David Wright

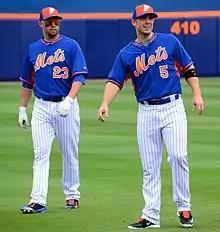
Wright (right) and Michael Cuddyer played baseball together as children in Virginia before playing together on the Mets in 2015.

David Allen Wright was born on December 20, 1982, in Norfolk, Virginia, the oldest of four sons of Rhon, a police officer in the Norfolk Police Department, and Elisa Wright. Wright grew up a Mets fan due to his proximity to the Class AAA Norfolk Tides, whose stadium was ten minutes from his home. Wright took hitting lessons alongside fellow future Major Leaguer Michael Cuddyer in elementary school and played on teams with Ryan Zimmerman, Mark Reynolds, B. J. Upton and Justin Upton during high school. Wright played baseball at Hickory High School in Chesapeake, Virginia. He committed to play college baseball at Georgia Tech before his senior year of high school. As a high school senior, he had a .538 batting average.